Pirog
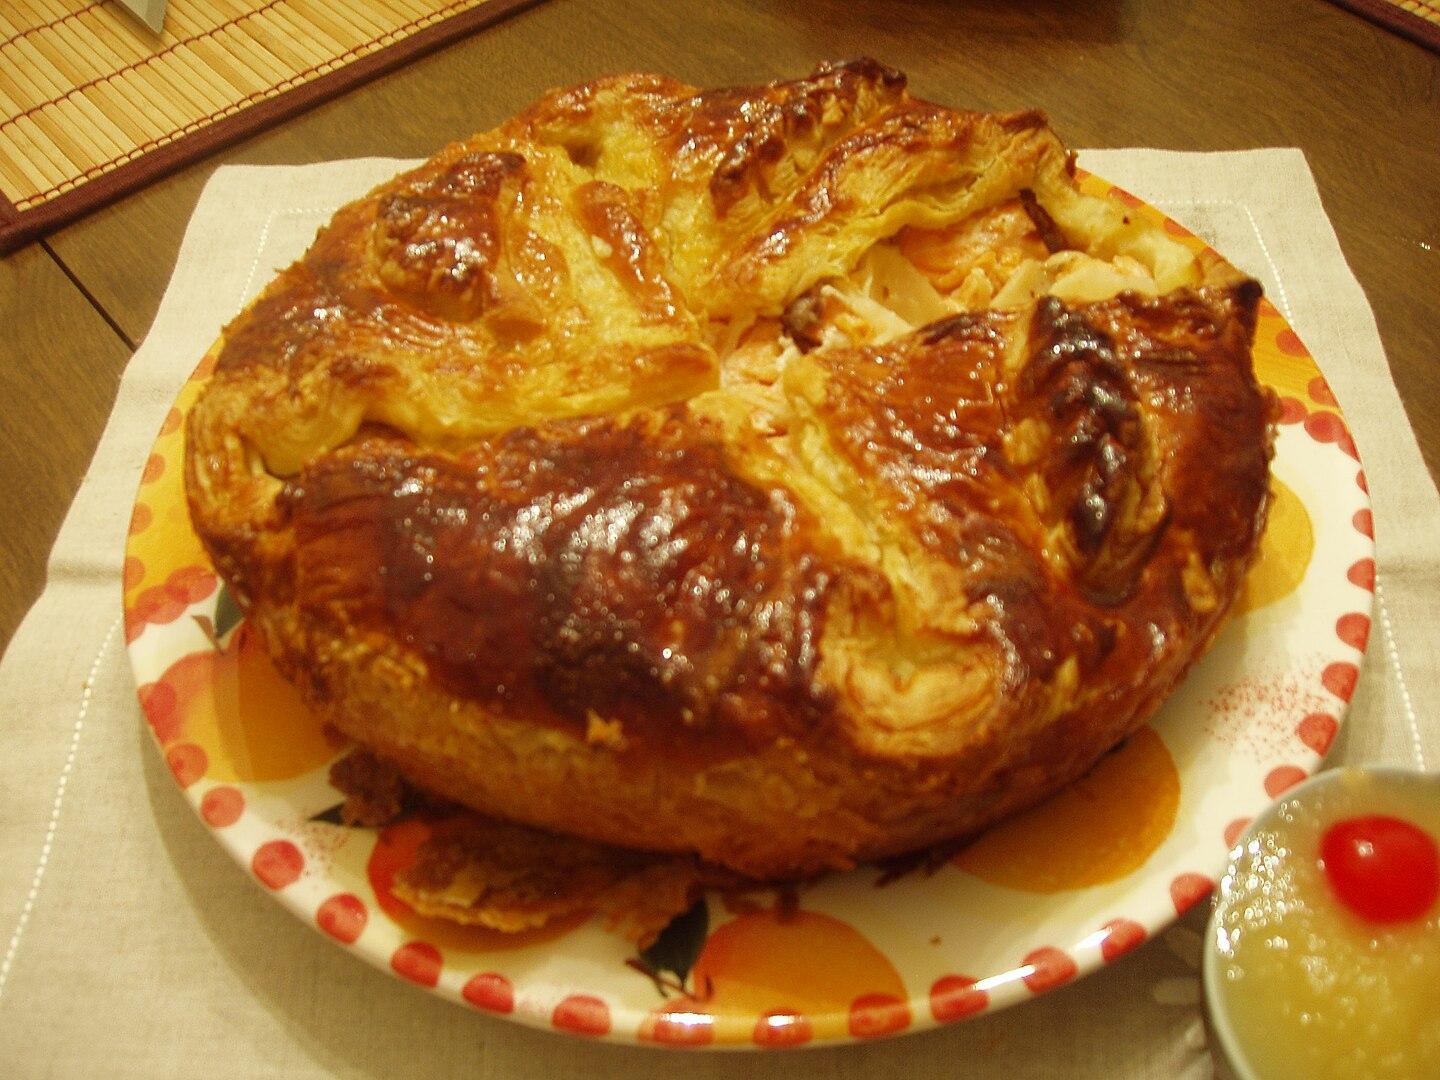
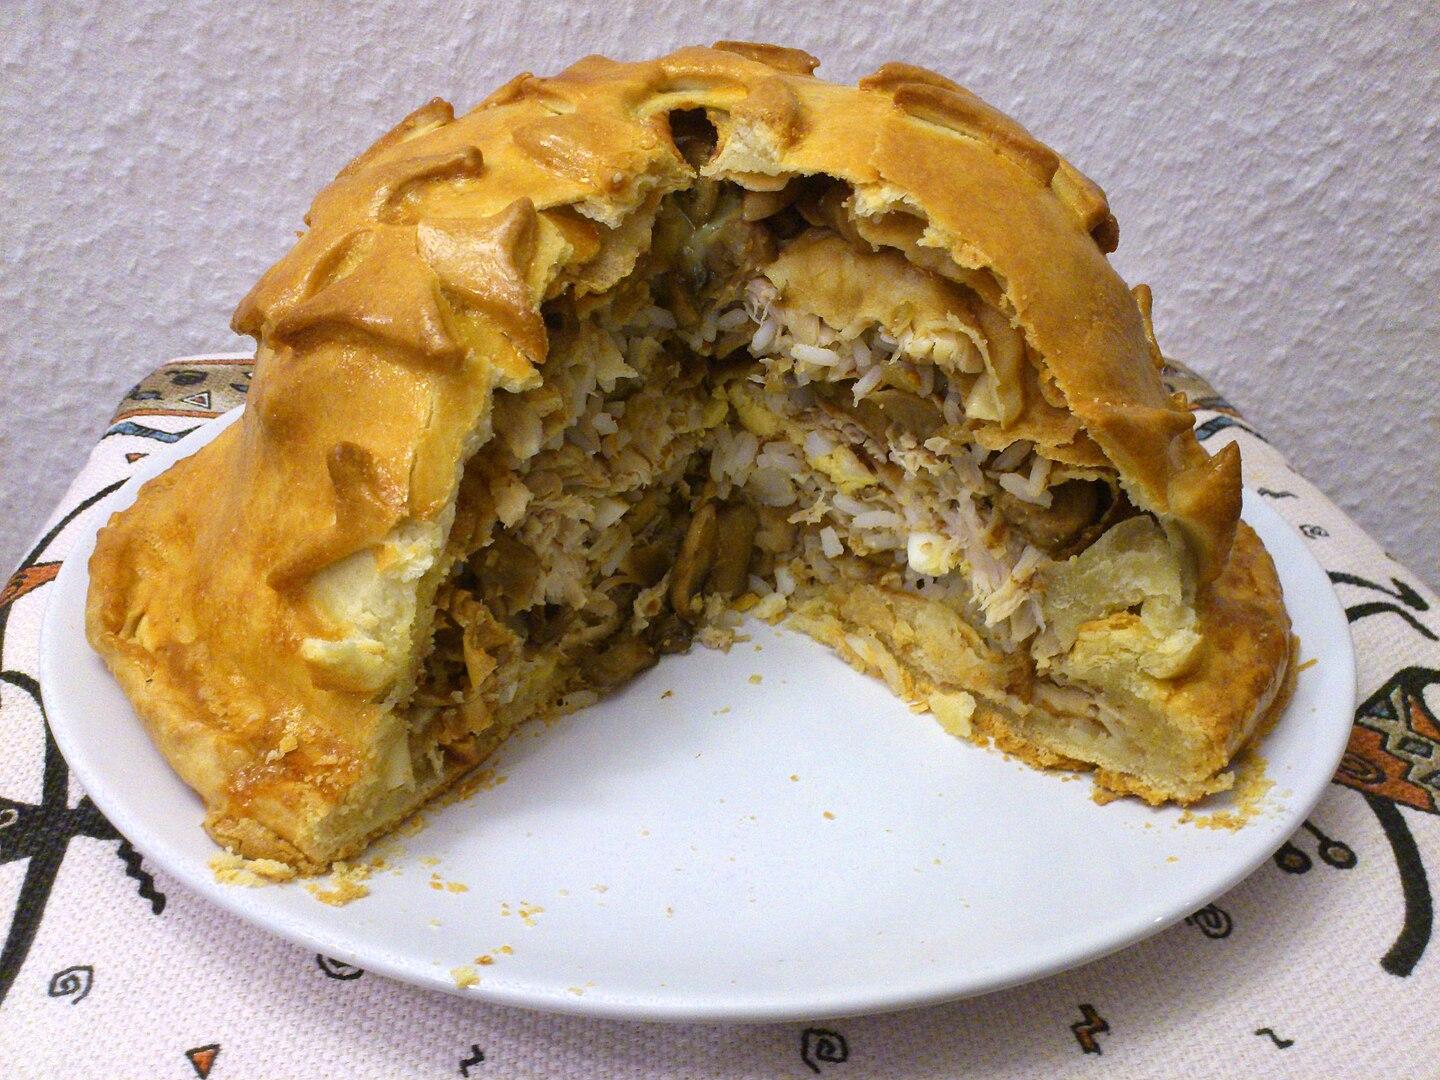
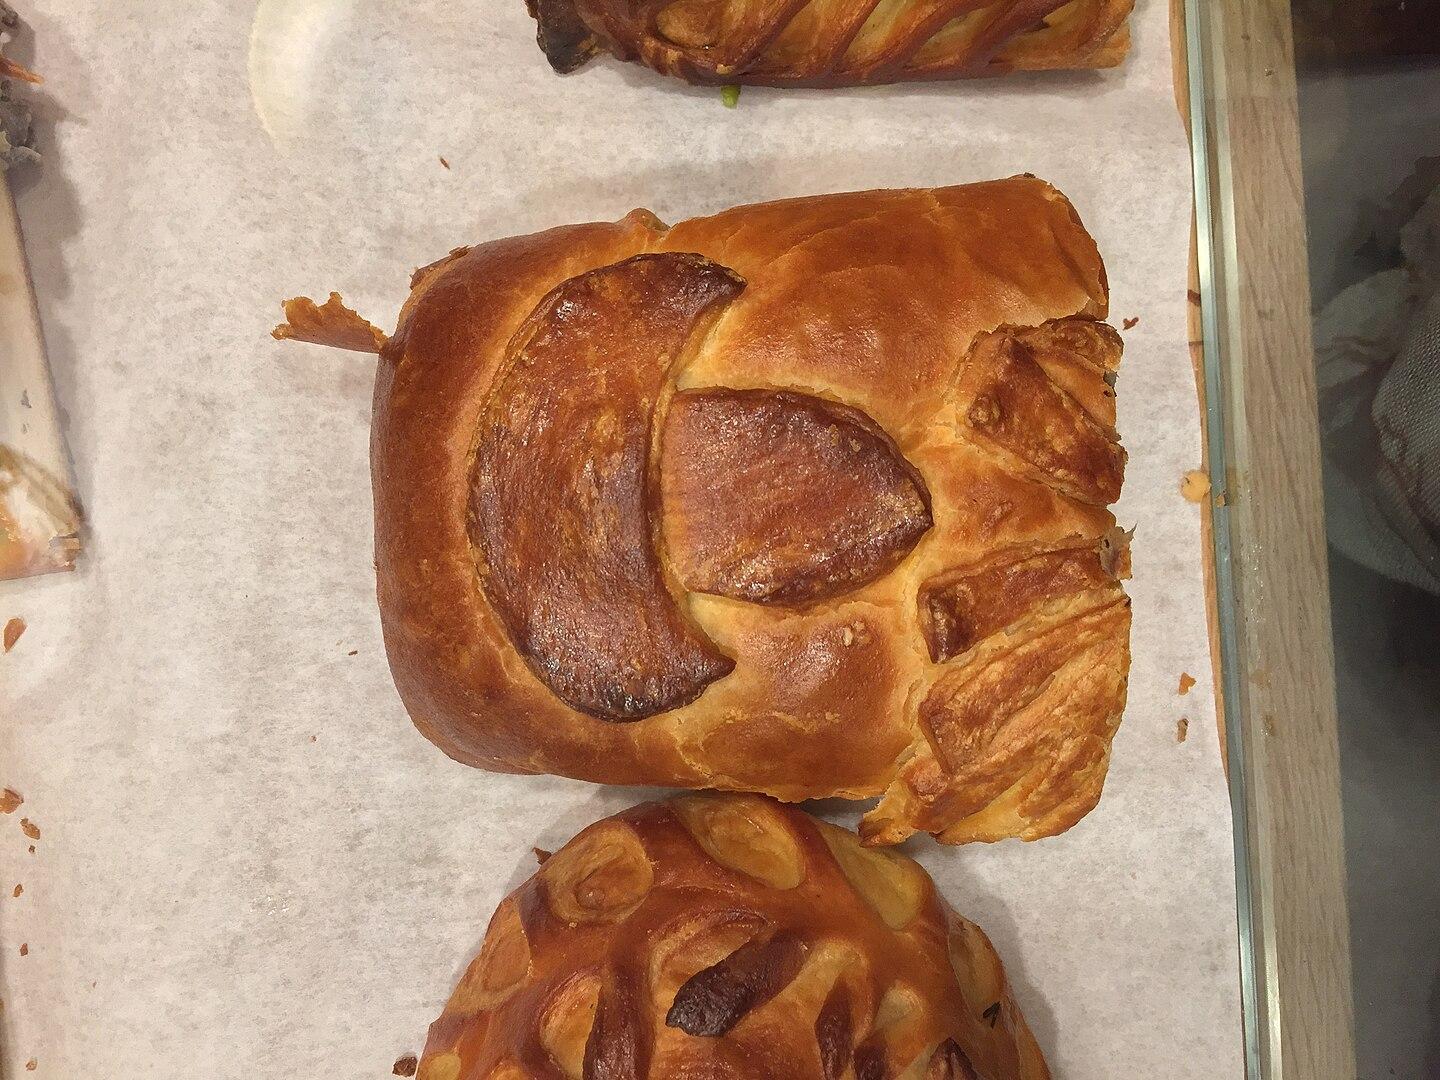
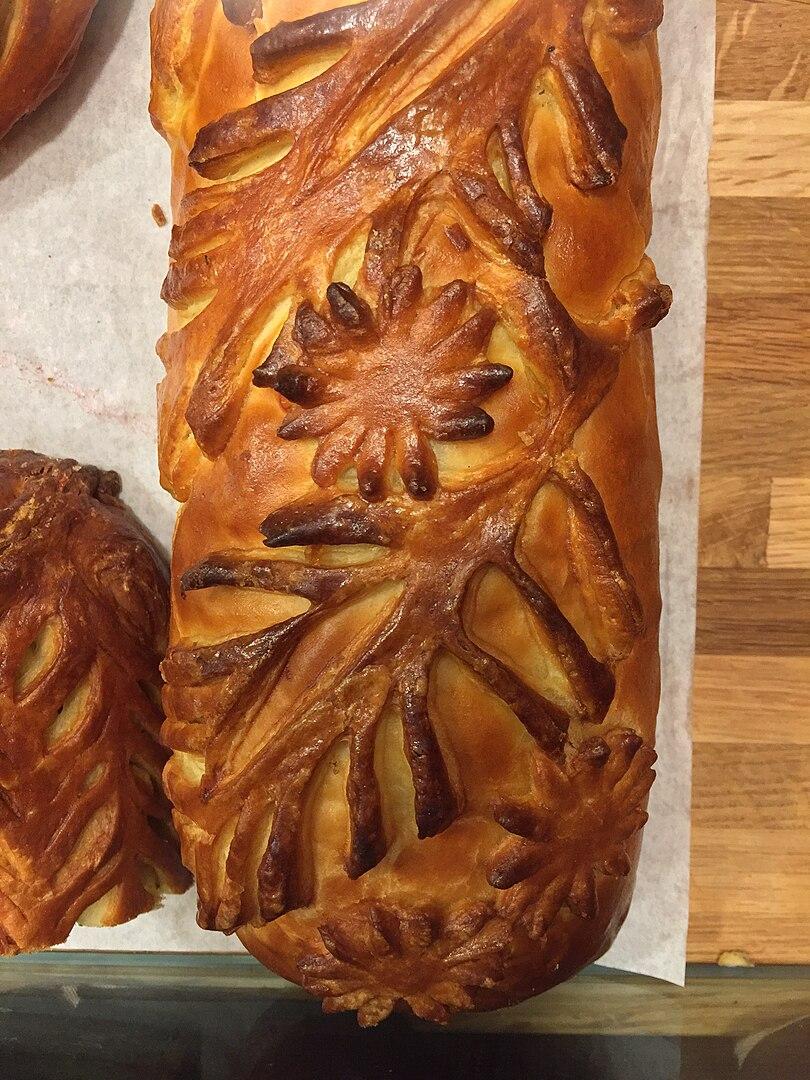
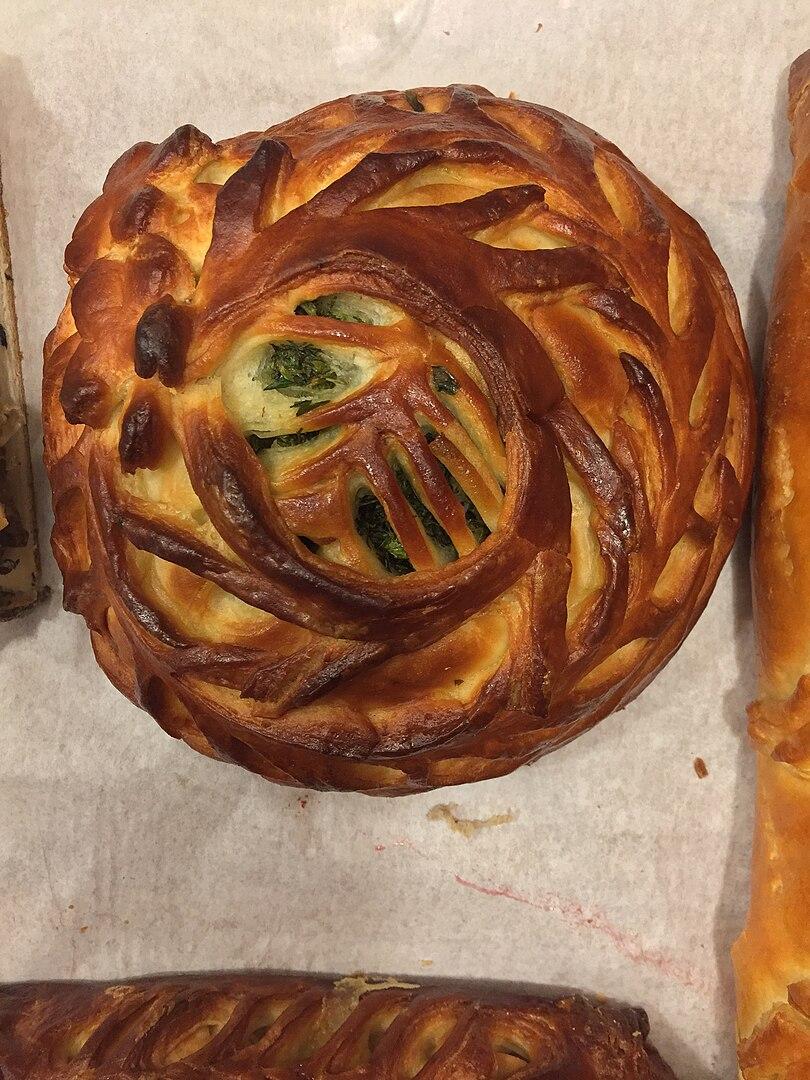
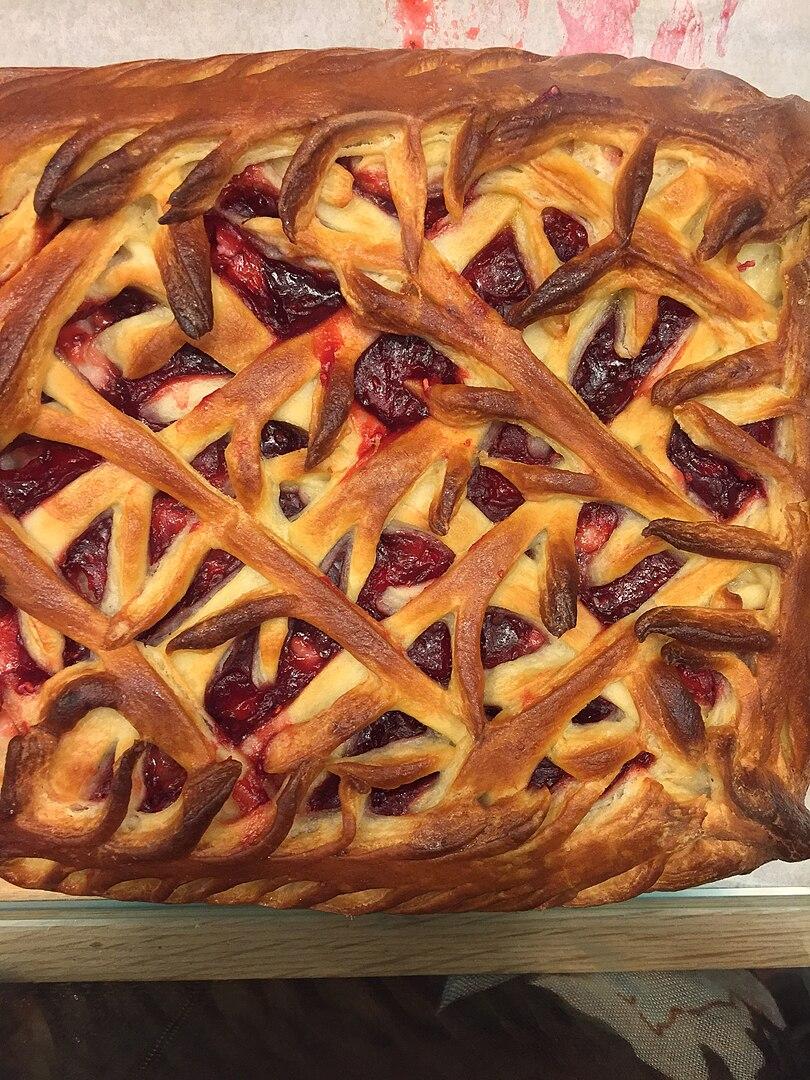
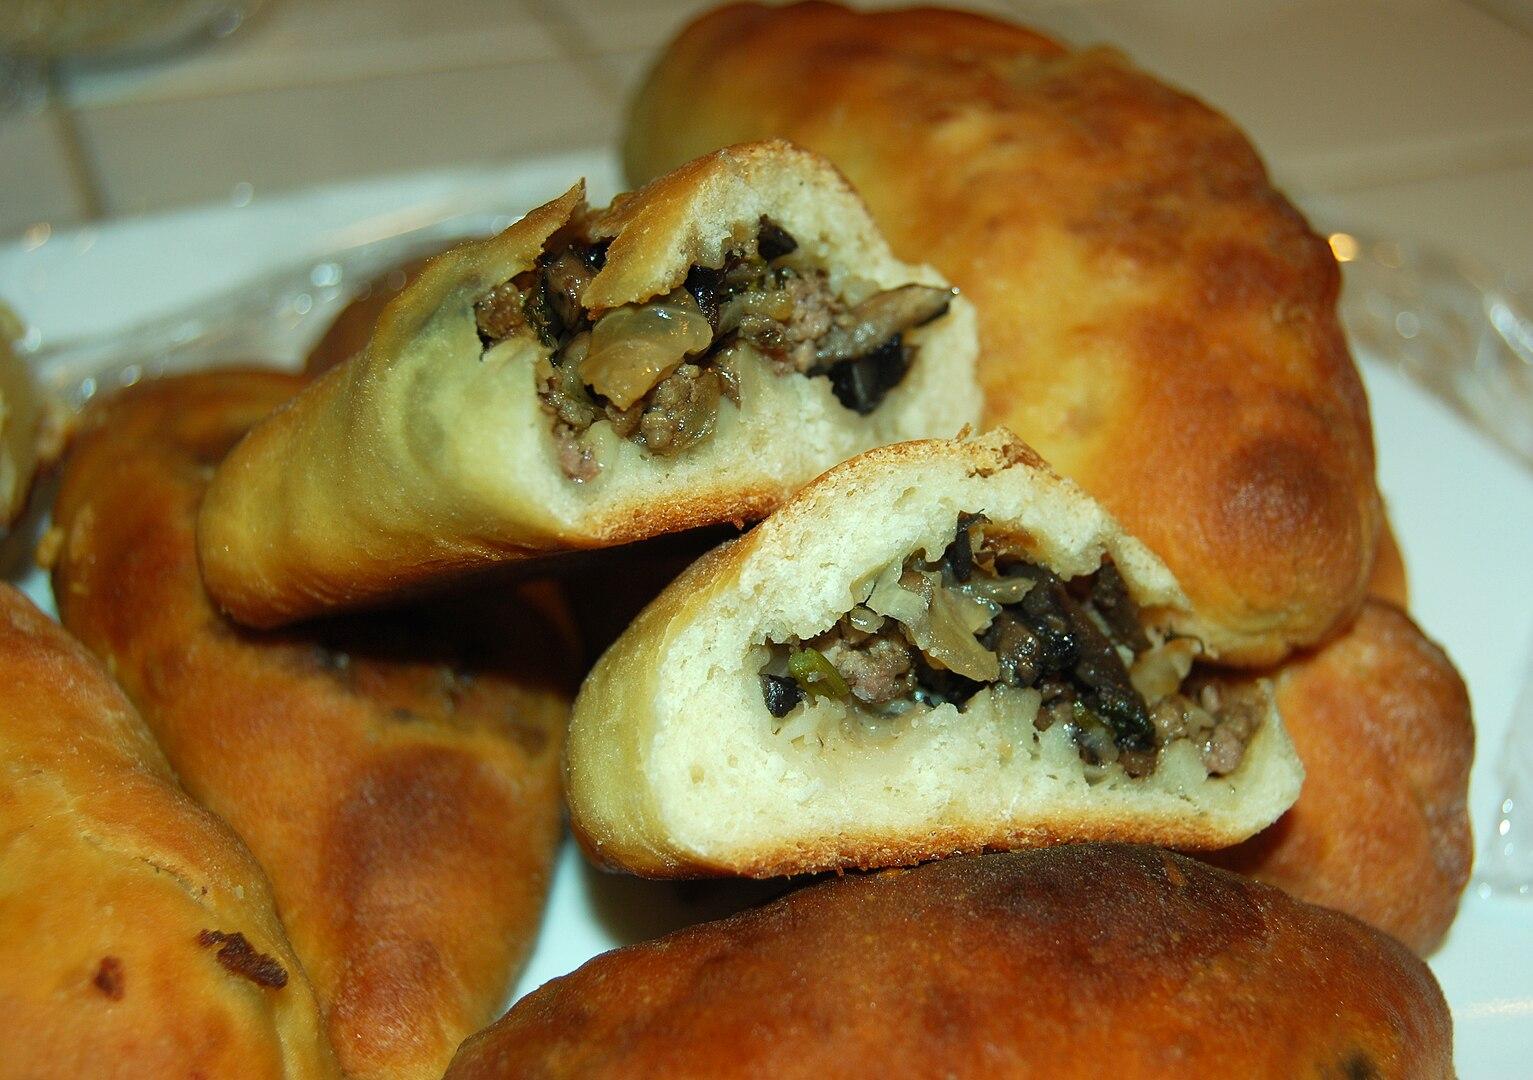
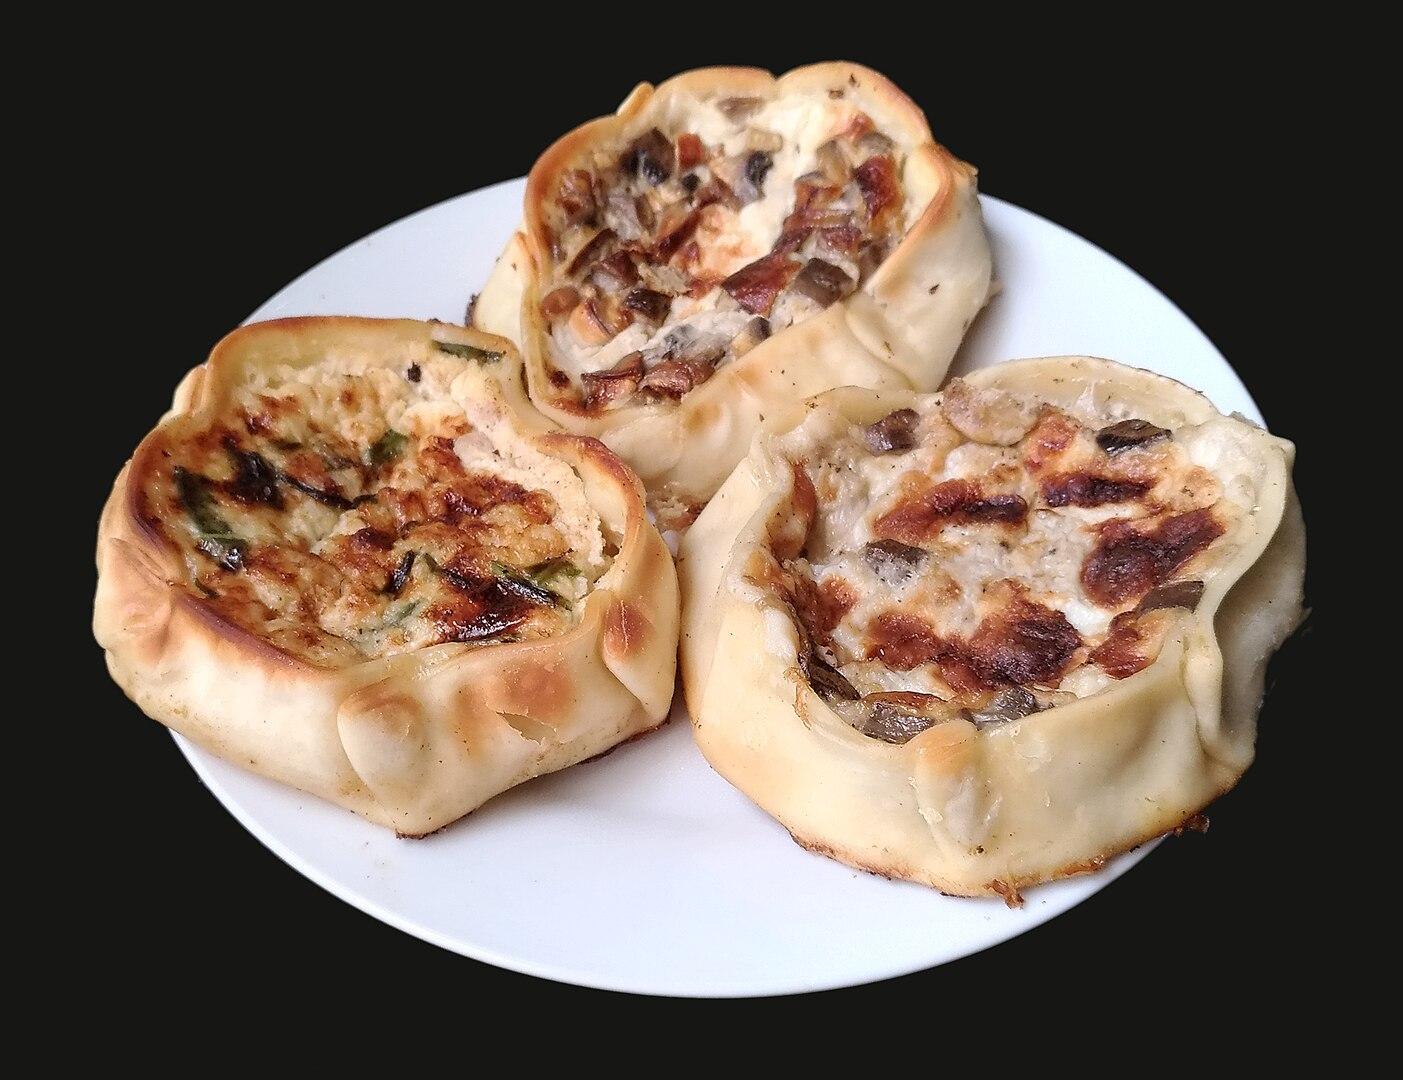
Also known as:
af - Afrikaans: Pirog
ar - Arabic: بيروك
en-simple - Simple English: Pirog
fr - French: Pirog
he - Hebrew: פירוגי רוסי
hu - Hungarian: Pirog
it - Italian: Pirog
ja - Japanese: ピローク
jv - Javanese: Pirog
ka - Georgian: პეროგი
kk - Kazakh: Пирог
ko - Korean: 피로그
lb - Luxembourgish: Pirogg
lt - Lithuanian: Pyragas
mk - Macedonian: Пирог
pl - Polish: Pieróg
pt - Portuguese: Pirog
ru - Russian: Русские пироги
sv - Swedish: Pirog
tr - Turkish: Pirog
uk - Ukrainian: Пиріг
zh - Chinese: 皮羅格
Category: pastry (savoury pie, dessert pie)
Cuisine: Eastern European
Associated cuisines: Eastern European
Area: Eastern Europe
Countries: Belarus, Russia, Ukraine, Moldova, Romania
Region: Eastern Europe, , , ,
This dish comes in different shapes and forms: they are often oblong with tapering ends, but can also be circular or rectangular. They can be closed or open-faced with no crust on top. This dish is usually made from yeast-raised dough. There are also variants made from shortcrust, flaky or puff pastry. The filling may be sweet and contain tvorog or cottage cheese, fruits like apples, plums or various berries, as well as honey, nuts or poppy seeds. Savory versions may consist of meat, fish, mushrooms, cabbage, rice, buckwheat groats, or potato.